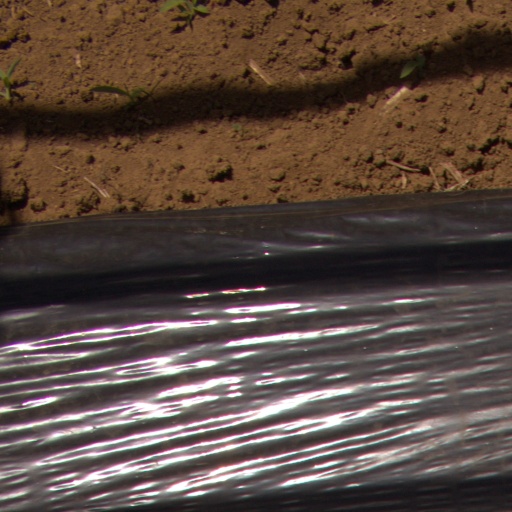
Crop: Jerusalem artichoke